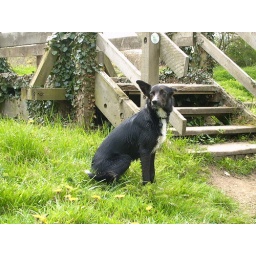
Ellie sits by a wooden bridge at Haverholme lock.